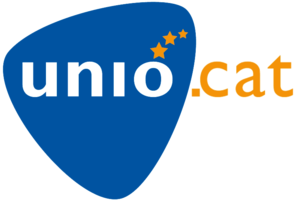
L'Union démocratique de Catalogne est un ancien parti politique espagnol de Catalogne fondé le 7 novembre 1931, d'idéologie démocrate chrétienne et catalaniste, membre du Parti populaire européen. Il a fait partie de la coalition électorale Convergence et Union de 1978 à 2015, avant d'être dissous en 2017.